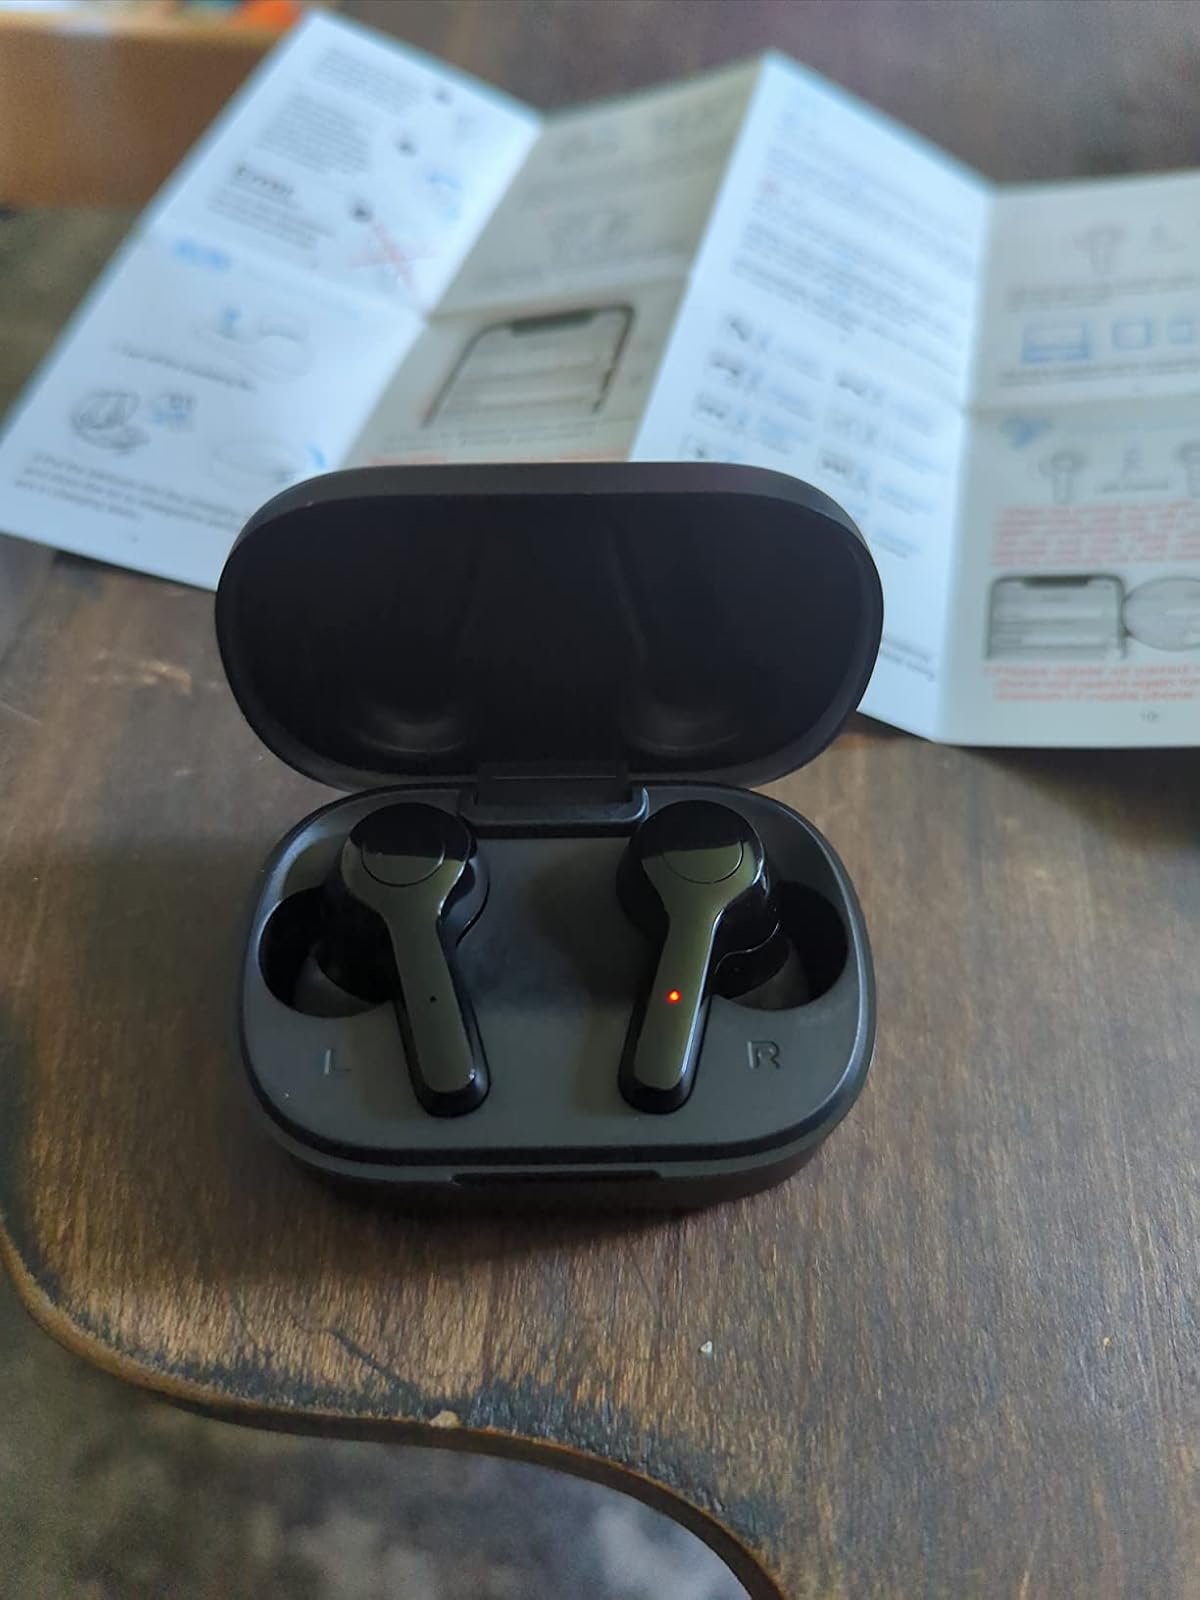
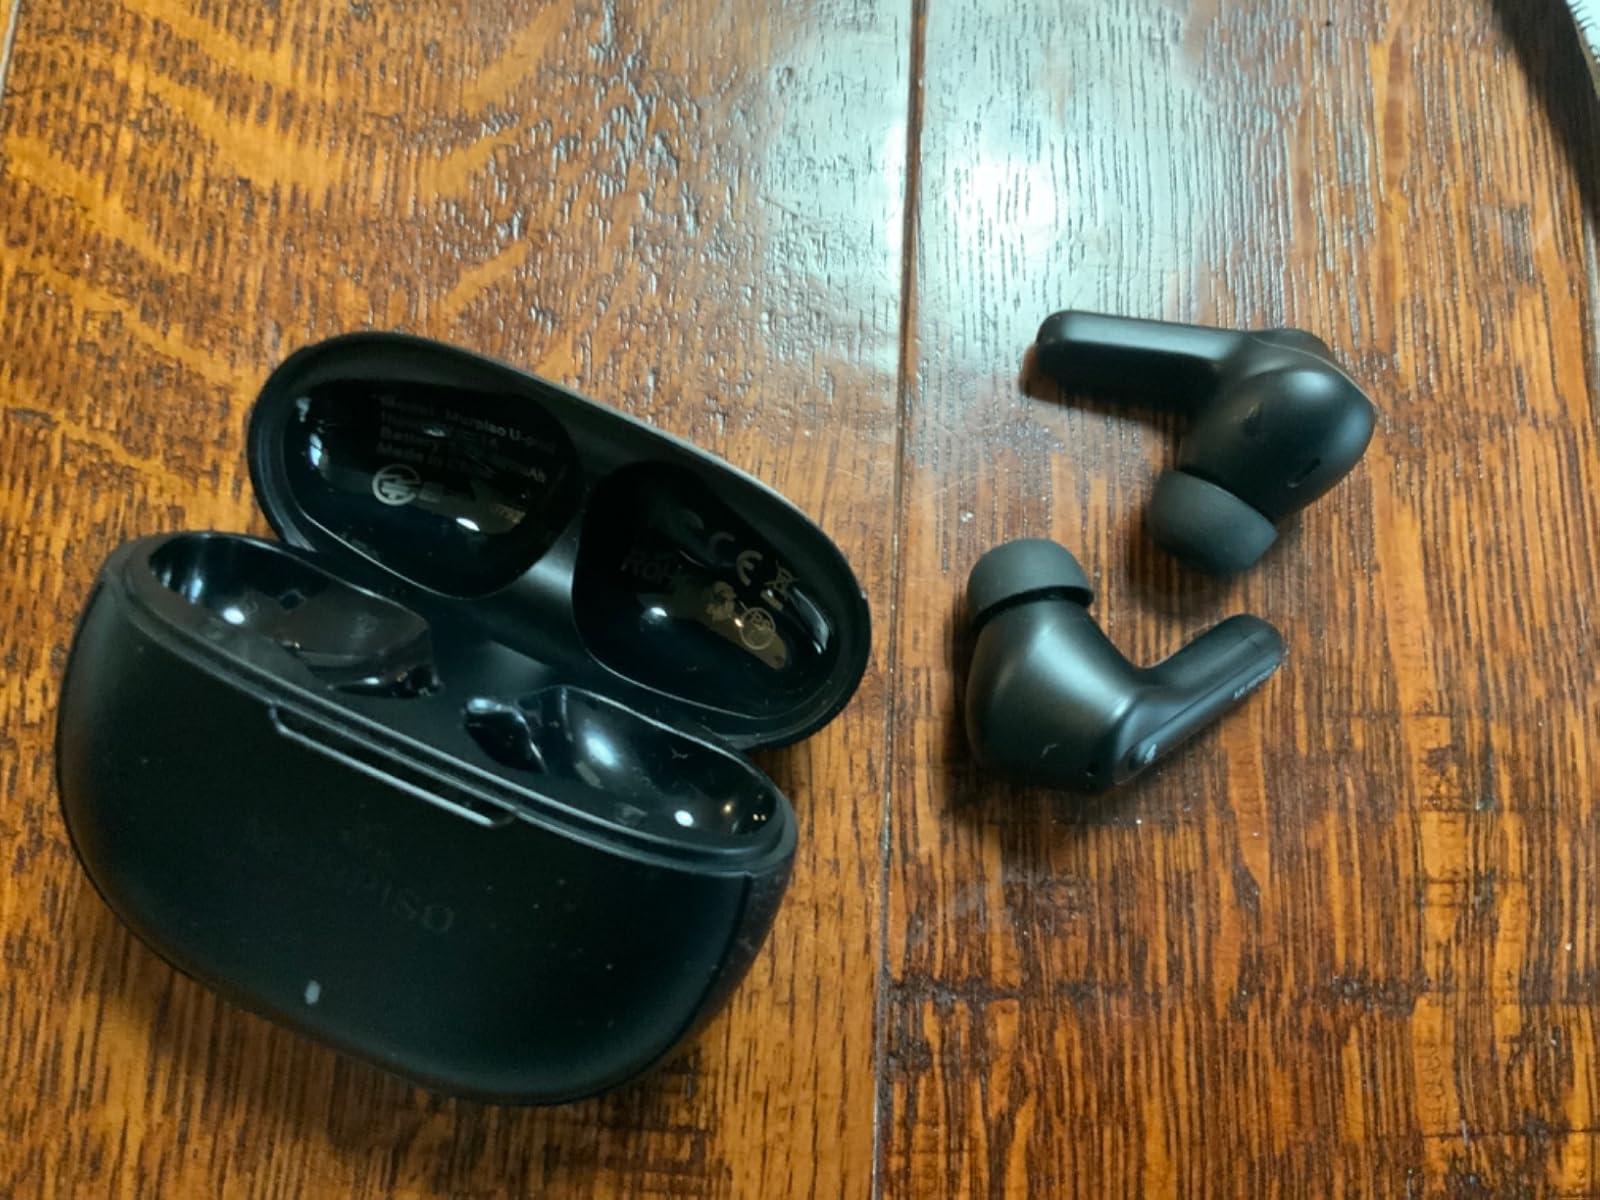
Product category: earbuds
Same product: no